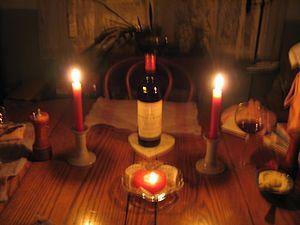
Lynch-Bages, le rêve aux chandelles
La Crushpad est une société de vinification de Californie fondée en 2004 et tombée en faillite en 2012. Classée parmi les urban wineries, elle proposait à sa clientèle une gamme de vins vinifiée à partir de vendanges achetées. Elle se démarqua des autres wineries urbaines en proposant à des amateurs fortunés de vinifier leur propre vin selon leur goût. Pour cela la société fournissait l'installation, l'équipement, les conseils et une gamme complète de vinification. Le succès fut rapide et mondial, il lui permit même de créer en France, en 2009, une succursale la Crushpad Bordeaux. Mais en difficulté financière depuis 2008, le retrait de son principal actionnaire en 2012 la condamna.